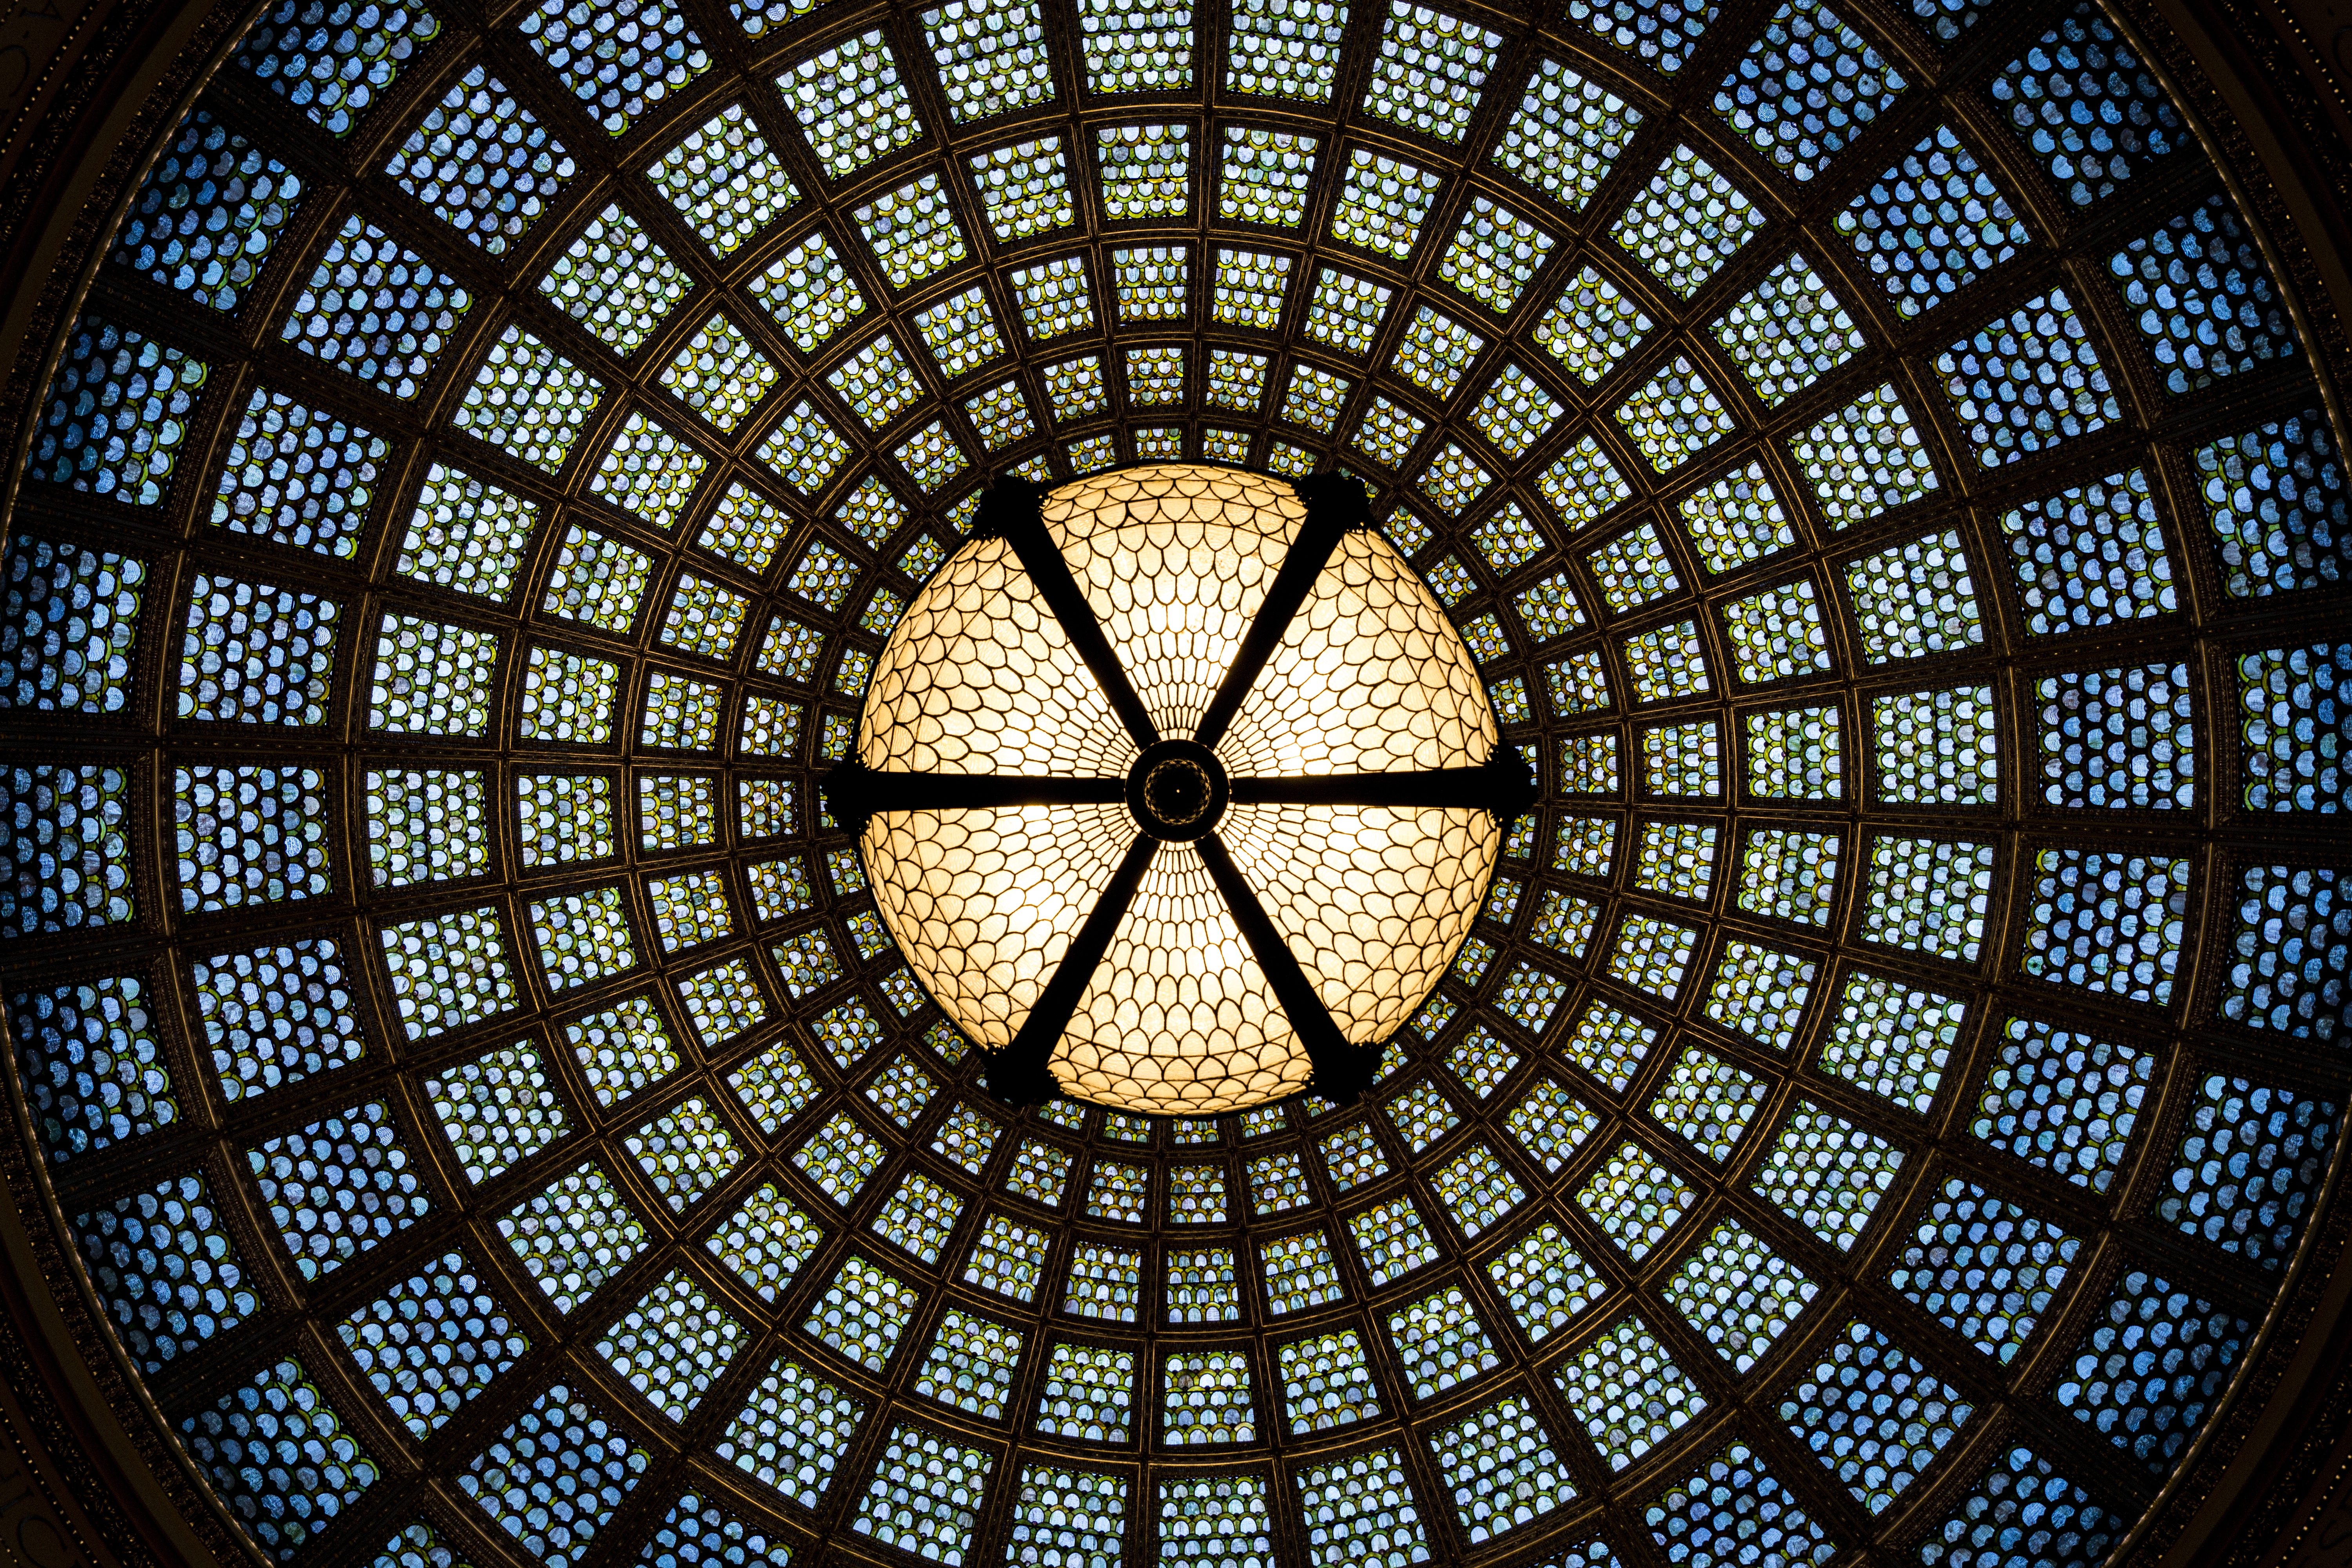
light, architecture, antique, interior, window, glass, ceiling, color, religion, blue, church, cathedral, colorful, lighting, material, stained glass, circle, art, stain, design, bright, symmetry, stained, dome, architectural, stained glass window, daylighting